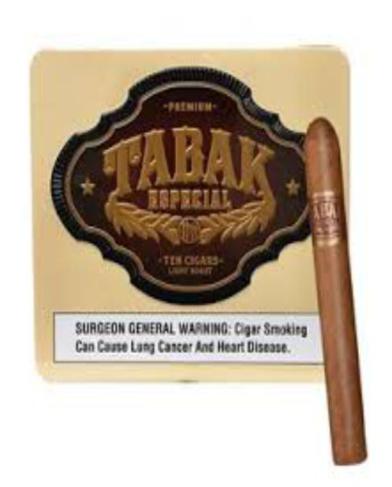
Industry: Necessities